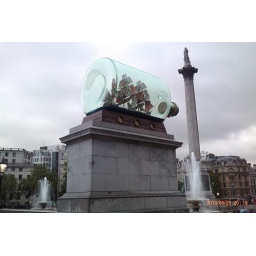
Nelson's ship in a bottle